Hell Canyon Outlaws

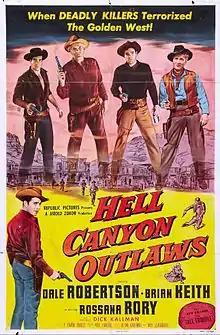
Theatrical release poster

Hell Canyon Outlaws is a 1957 American Western film directed by Paul Landres and written by Allan Kaufman and Max Glandbard. The film stars Dale Robertson, Brian Keith, Rossana Rory, Dick Kallman, Don Megowan and Mike Lane. The film was released on October 6, 1957, by Republic Pictures.